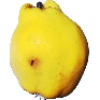
Label: Quince 1